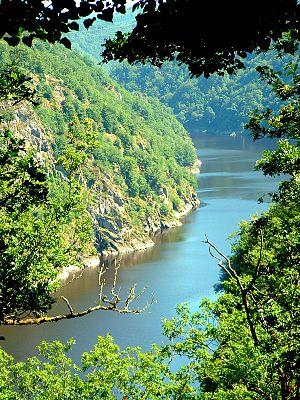
La Dordogne limousine est un Pays traditionnel de France situé dans le Limousin historique, en région Nouvelle-Aquitaine, à l'ouest du Massif central et au sud du département de la Corrèze.